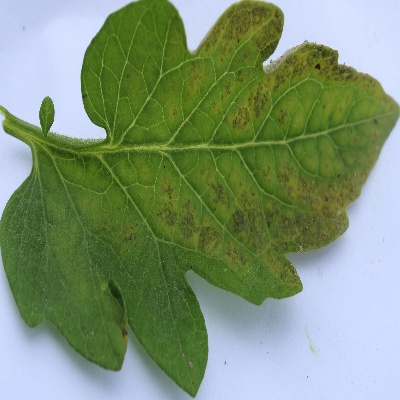
Crop: Tomato
Condition: septoria leaf spot